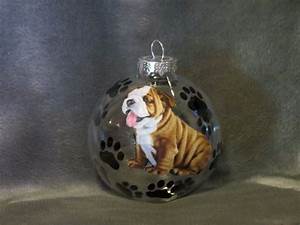
Label: cane